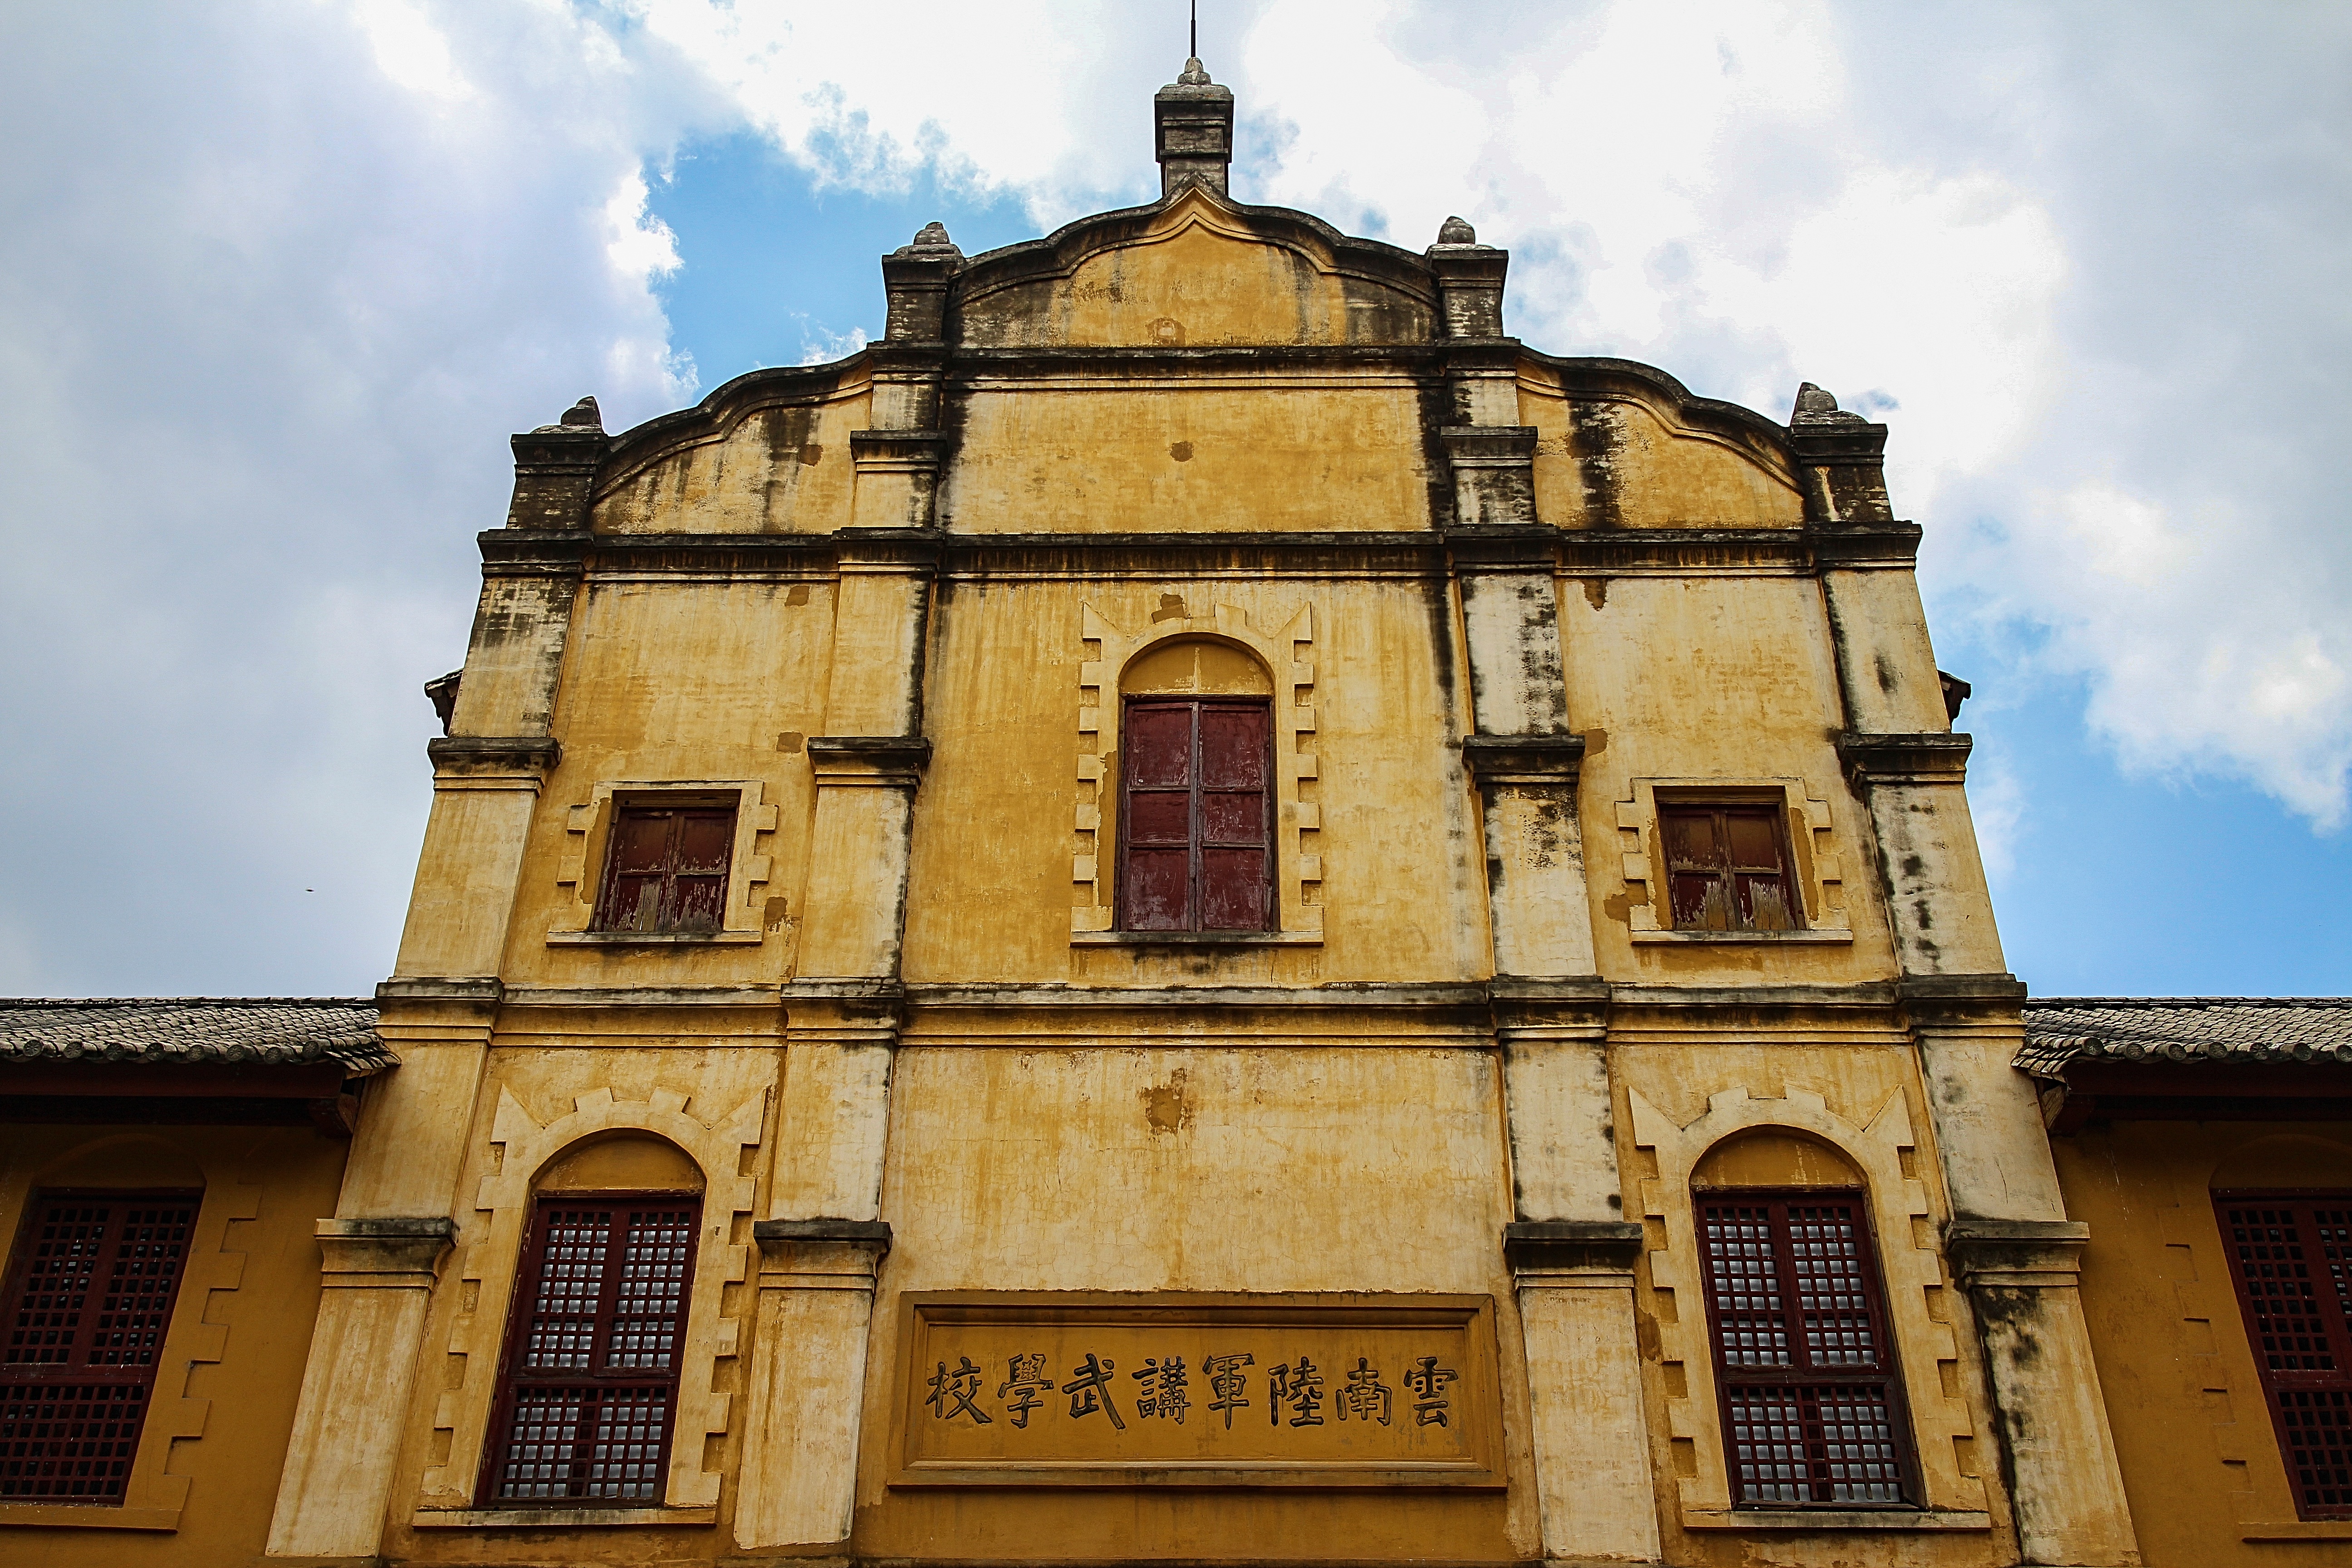
town, building, facade, church, yellow, door, place of worship, synagogue, ancient history, yun nan